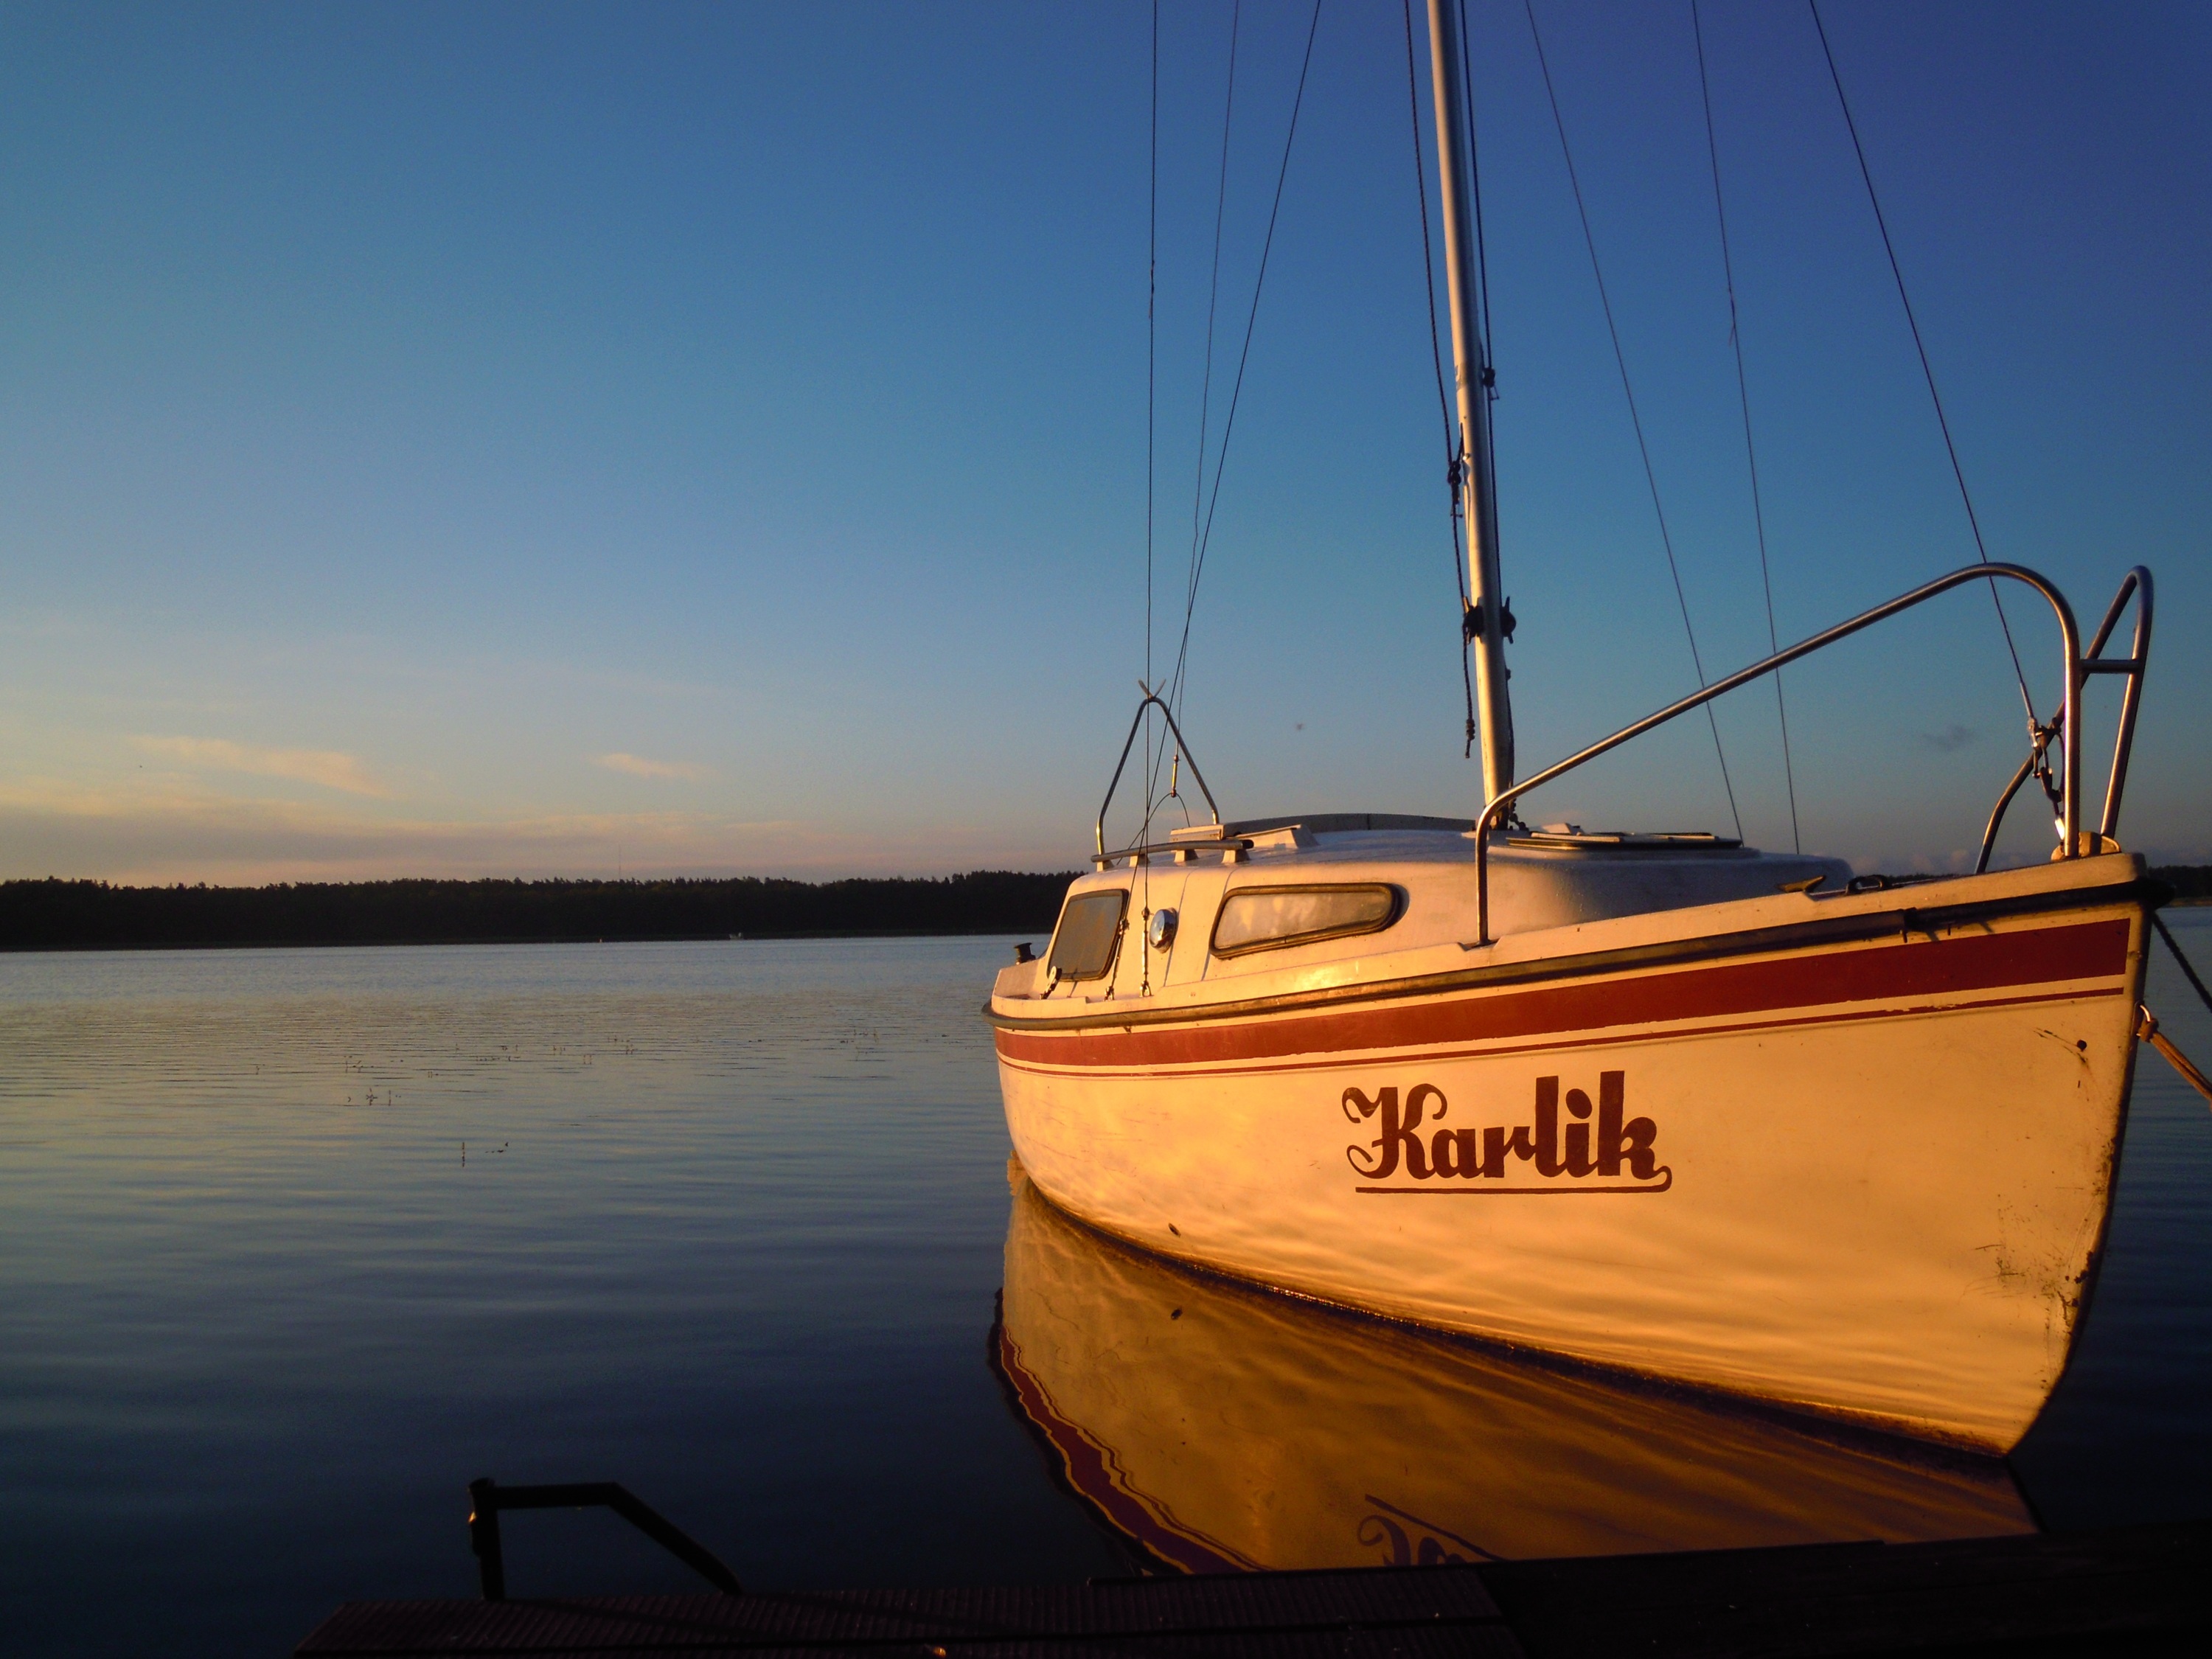
landscape, sea, water, sunset, boat, lake, evening, vehicle, mast, sailing, bay, sailboat, sail, watercraft, masuria